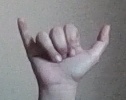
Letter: ya